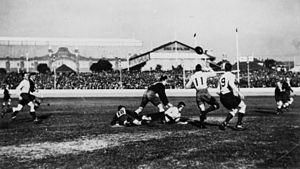
Le rugby à XIII est un sport populaire en Australie, notamment dans les États de Nouvelle-Galles du Sud et du Queensland où le rugby à XIII est le sport hivernal dominant.